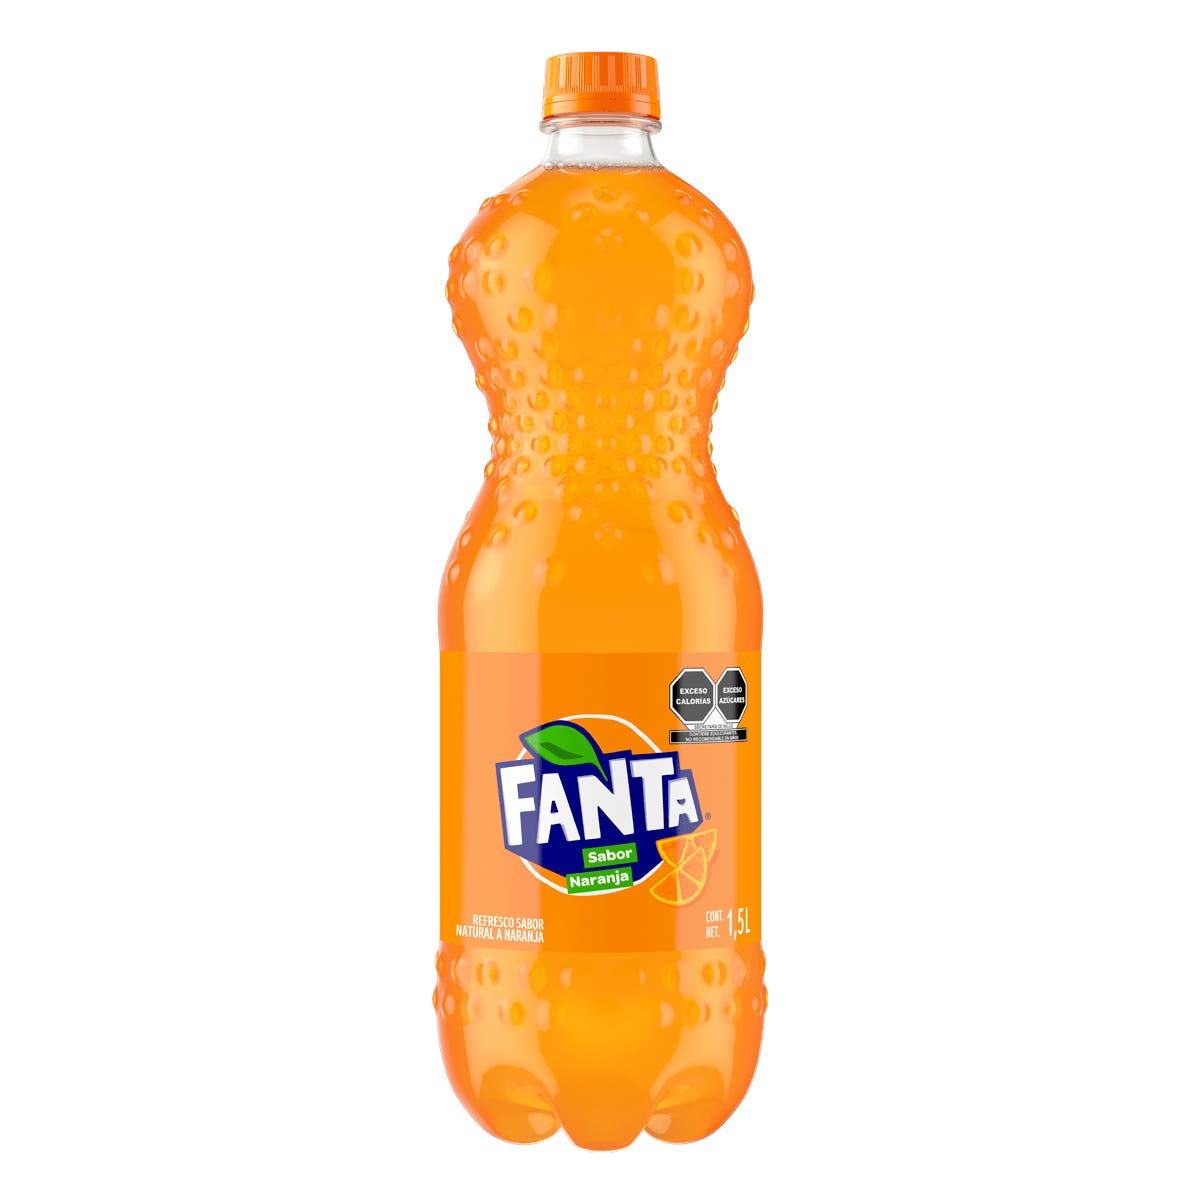
A Fanta orange flavor soda in a 1.5-liters plastic bottle